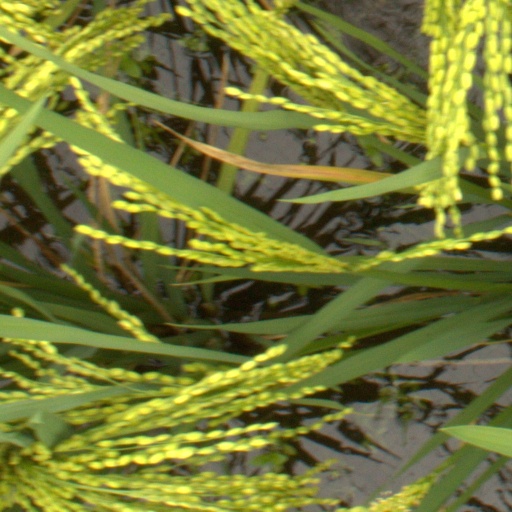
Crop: rice